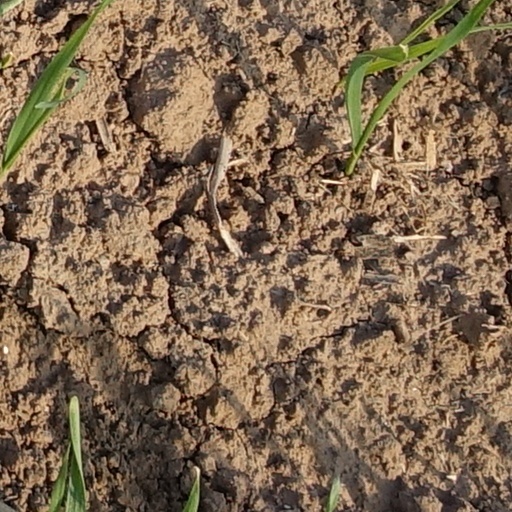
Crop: wheat